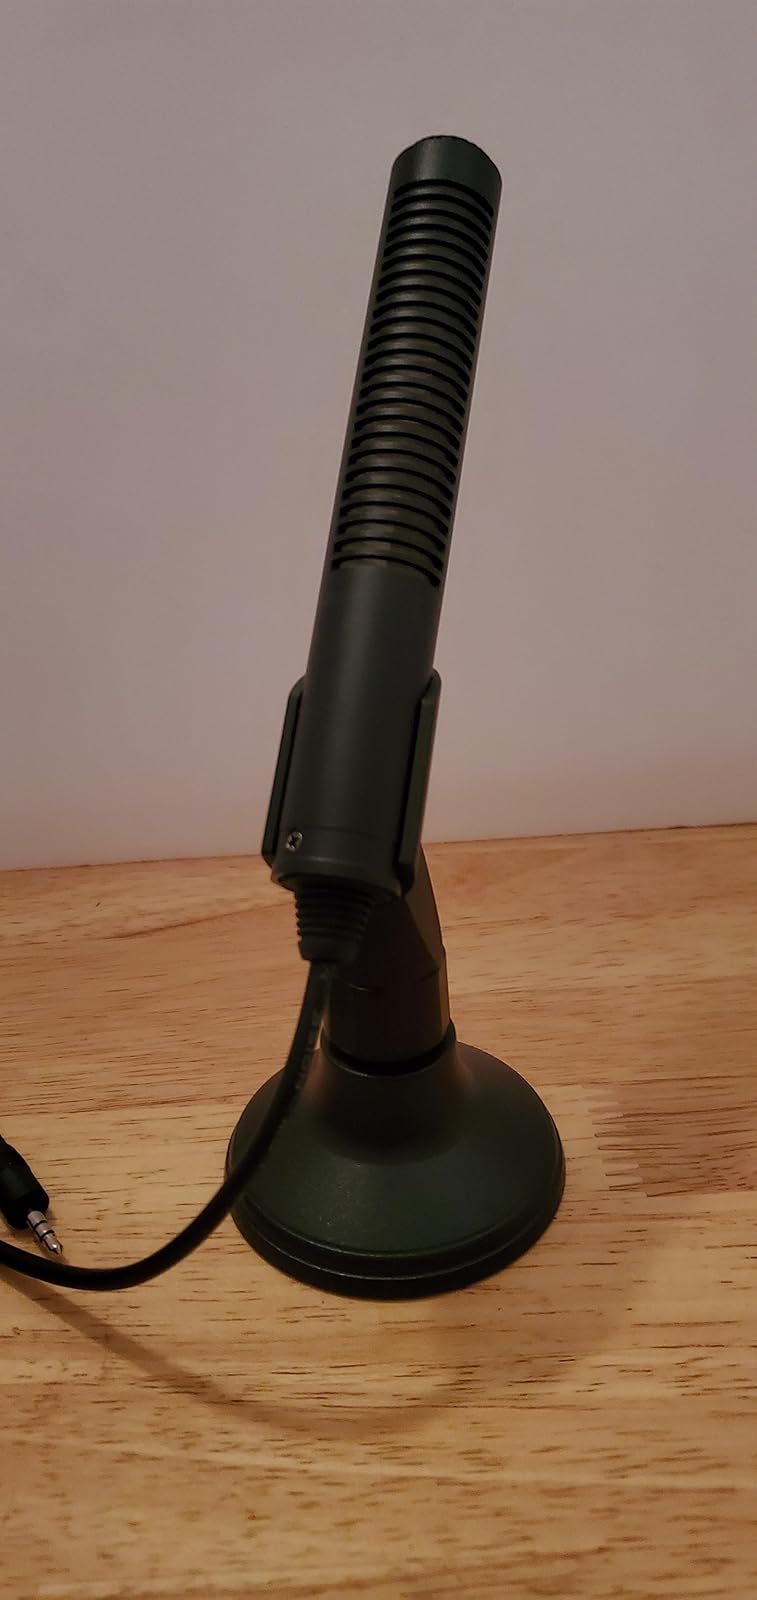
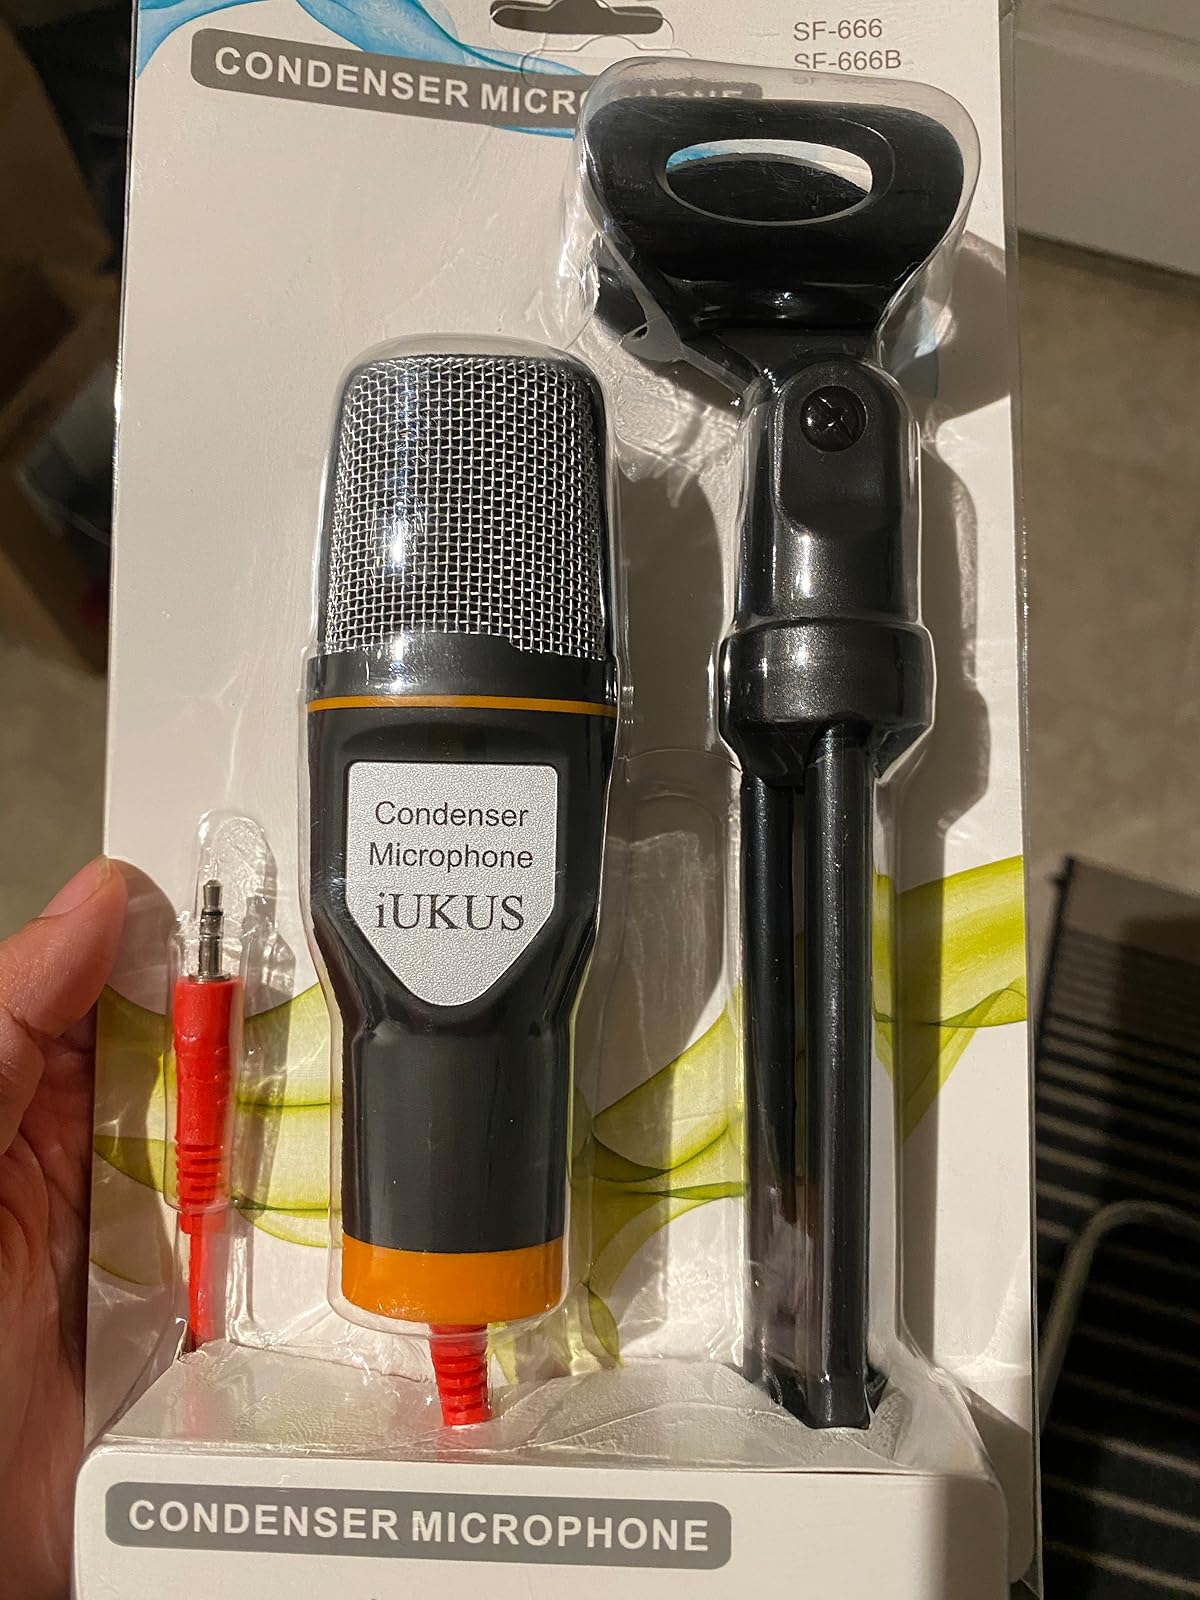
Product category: microphone
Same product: no